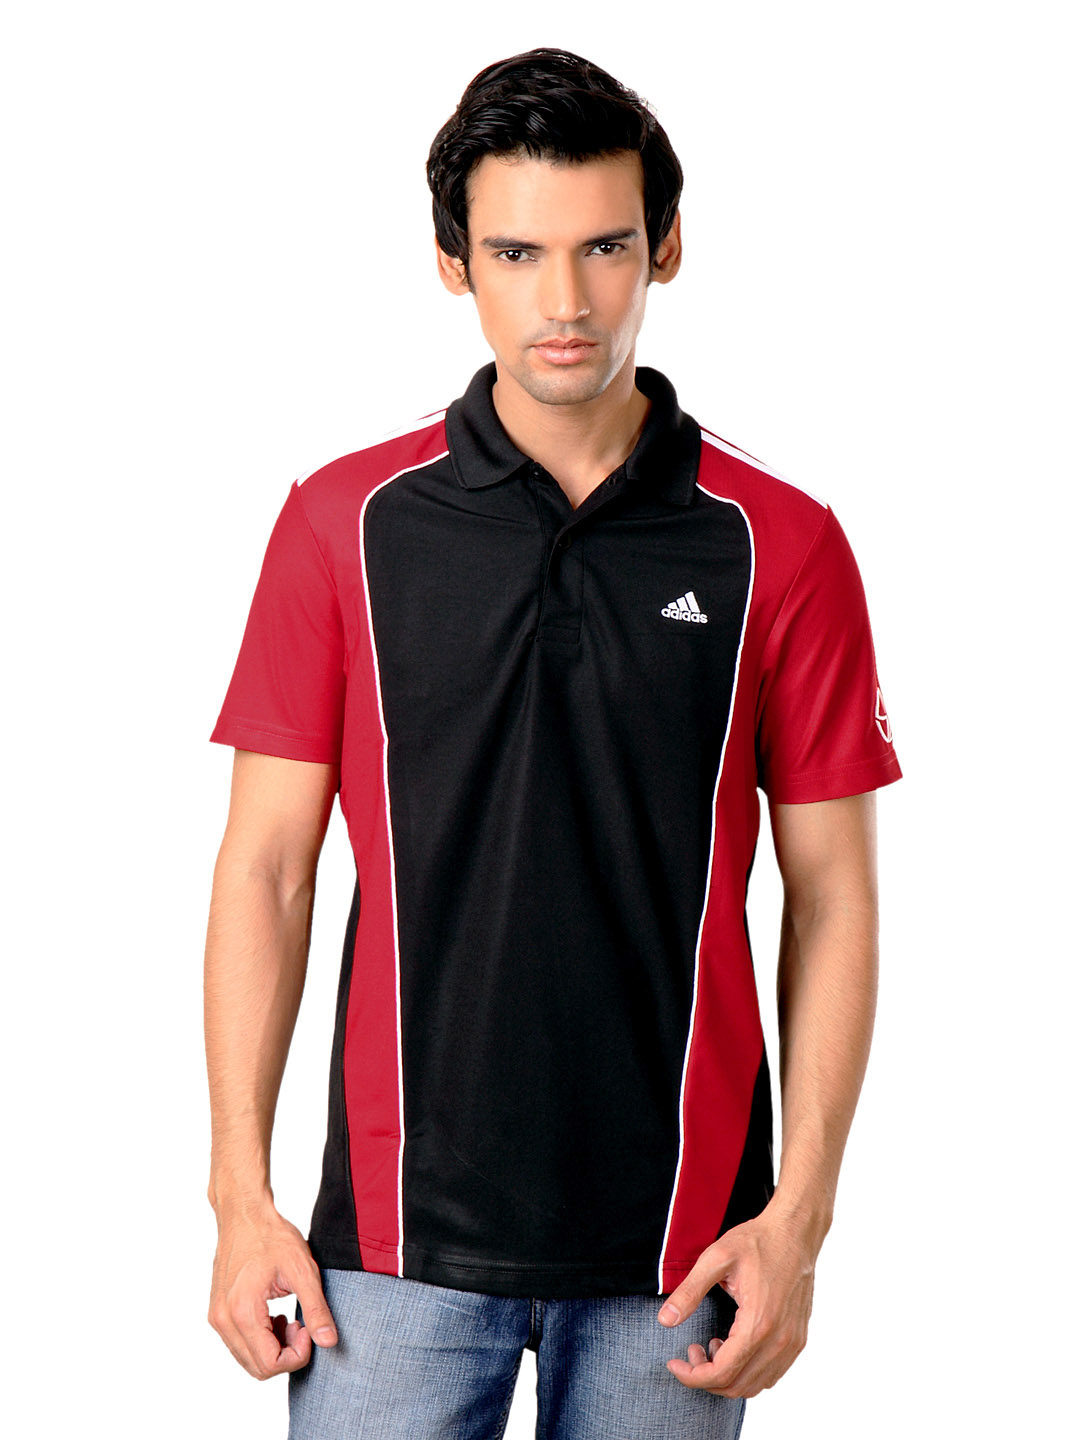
ADIDAS Men Black T-shirt
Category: Apparel / Topwear / Tshirts
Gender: Men
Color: Black
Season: Spring 2013
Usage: Casual